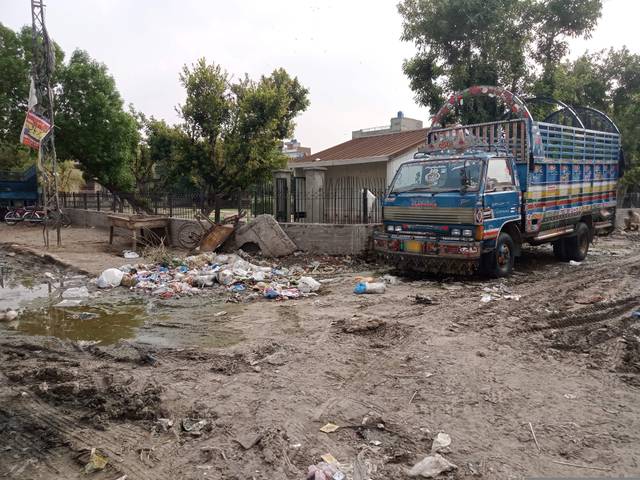
Region: Pakistan
Coordinates: 31.59, 74.367